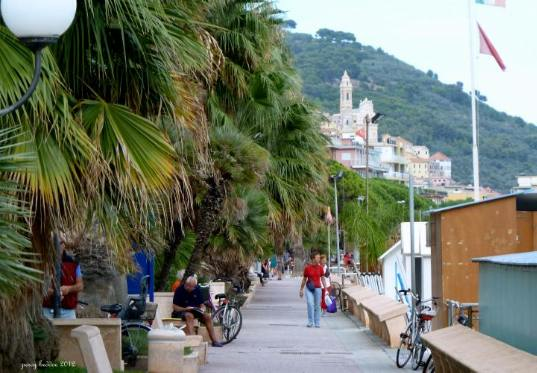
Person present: Yes